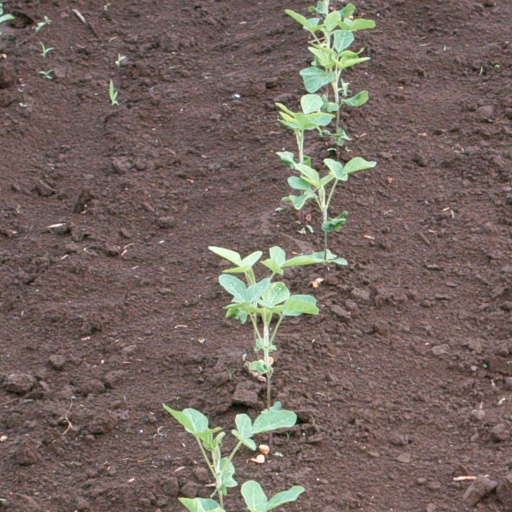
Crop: soybean